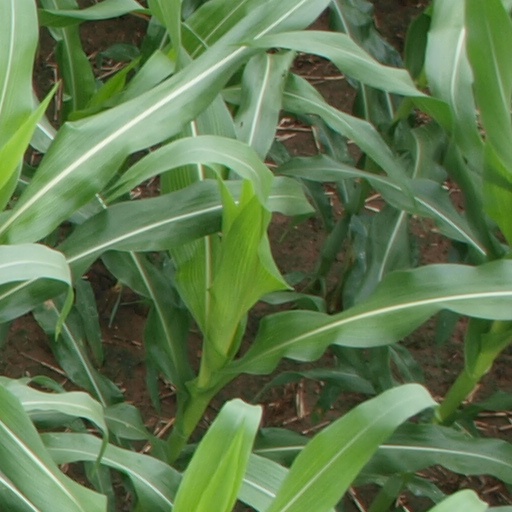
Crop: maize; corn